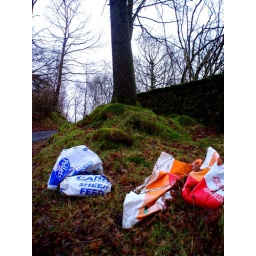
Discarded animal feed bags in an ancient woodland